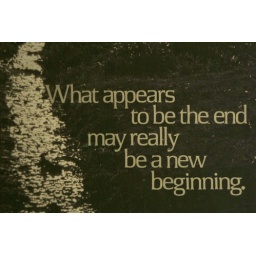
Screenprint on the wall of the house in VT